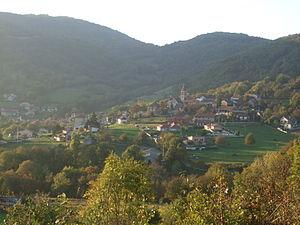
vue de la commune de Bénonces et de ses alentours